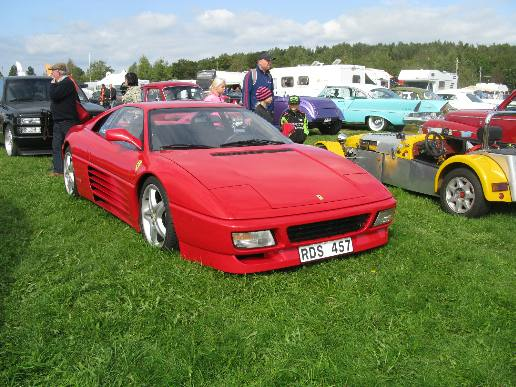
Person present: No